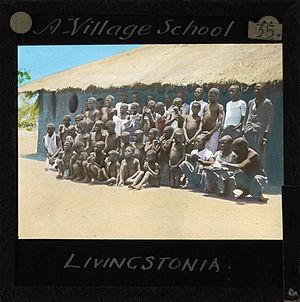
À partir de 1933, certains chefs traditionnels du Nyassaland sont désignés par le gouvernement colonial du protectorat sous le vocable de Native Authorities ; ils sont 105 en 1949. Les Native Authorities sont censés agir en tant que gouvernement local dans les zones appelées Native Trust Land, administrées au profit des populations africaines qui y résident, et travailler de concert avec les district officers qui sont les représentants du gouvernement colonial. Ils s'inscrivent dans une forme d'indirect rule, qui est le mode d'administration typique des colonies britanniques d'Afrique dans le deuxième quart du vingtième siècle. En pratique, les Native Authorities du Nyassaland ont moins de pouvoir et moins de revenus que leurs homologues des autres colonies.